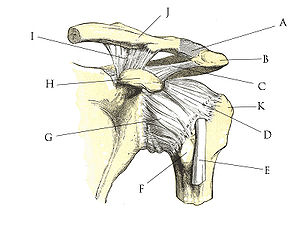
Skulder
Skulderled
Skulderled. Français&#160;: A. B. Acromion C. D. E. Tendon du biceps F. G. H. Processus coracoïde I. J. Clavicule K. Humérus.A = , B = Acromion, C , D , E = Tendon du biceps , F = , G = , H = Processus coracoïde , I = , J = Clavicule, K = Humérus
Skulderen er i anatomien den del af kroppen, der forbinder forben/arm og torso.